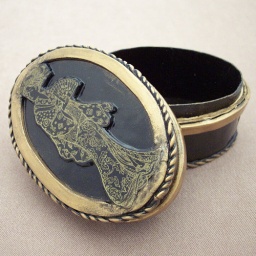
Small craft paper box covered in Polymer Clay, black and gold with stamped geisha.